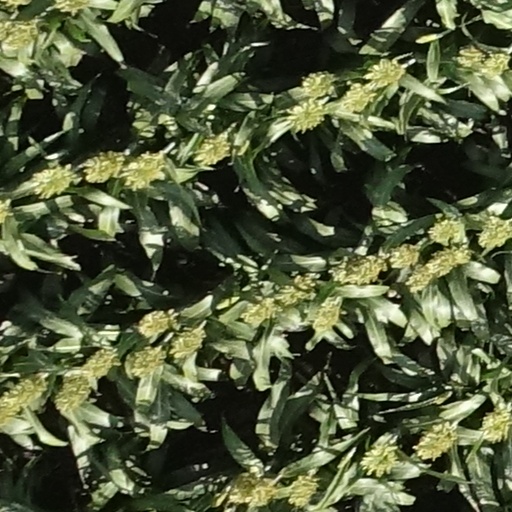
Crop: sorghum